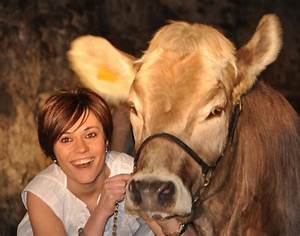
Label: mucca